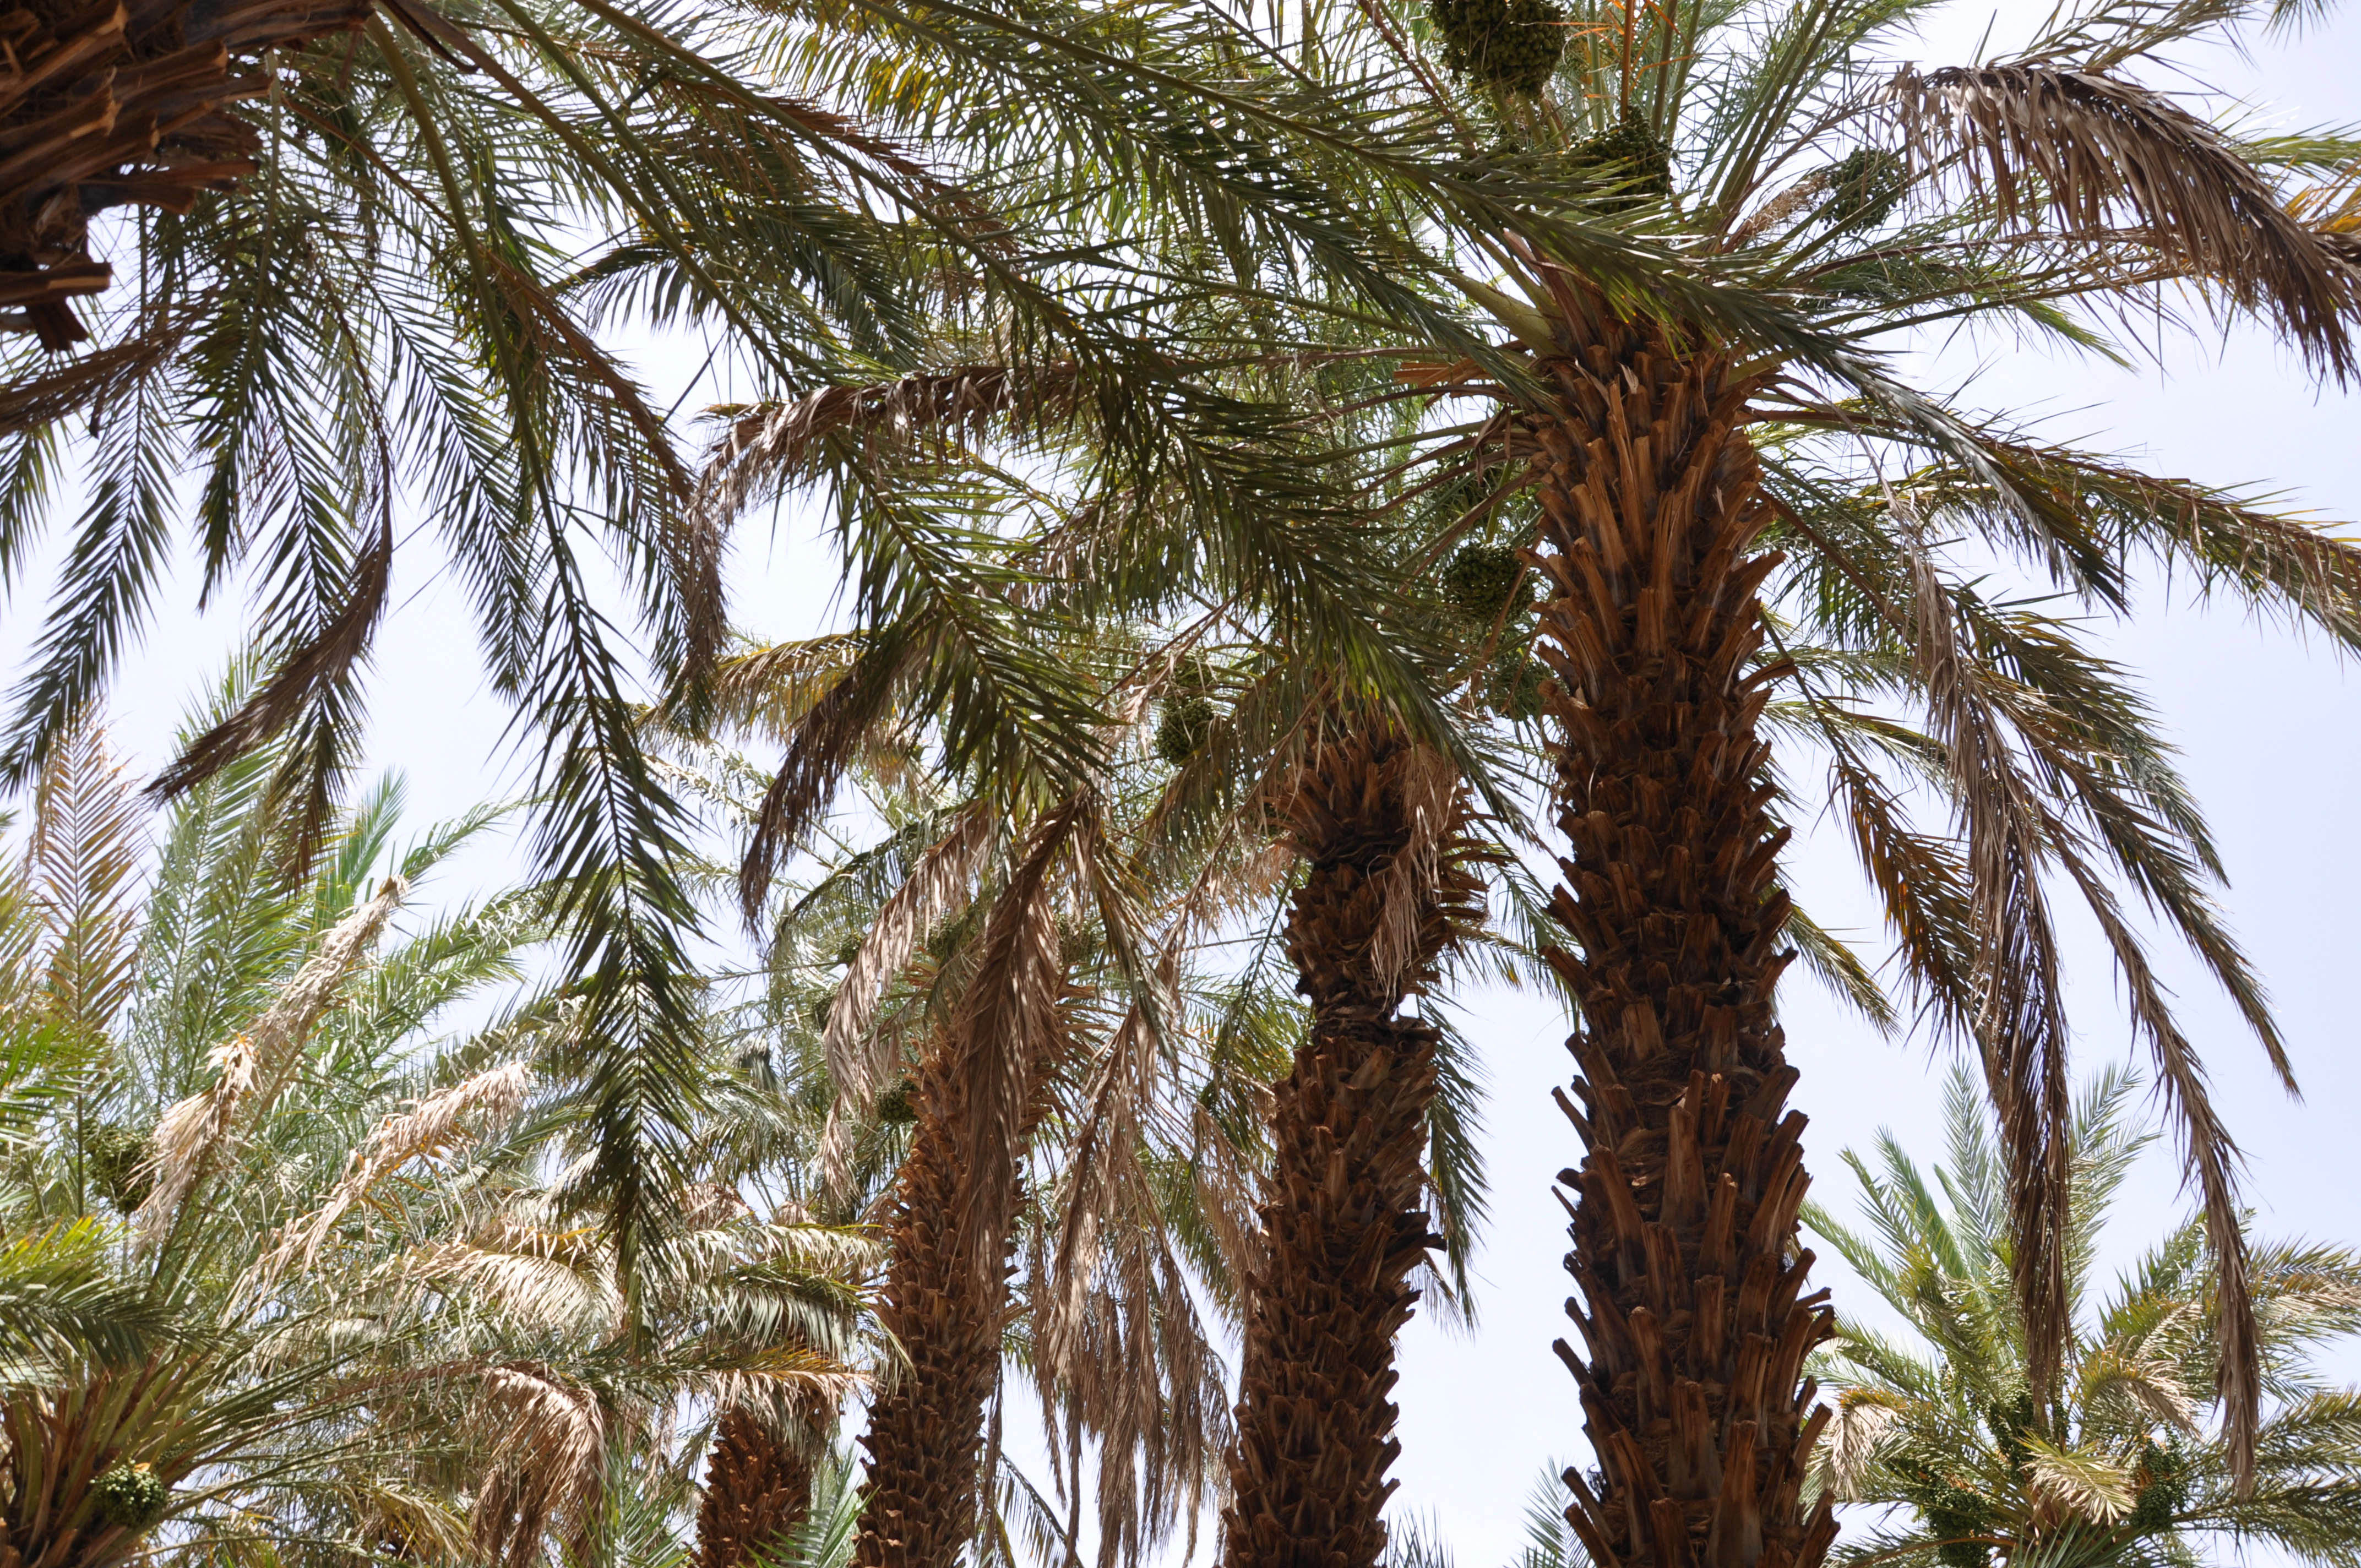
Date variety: bouisthami